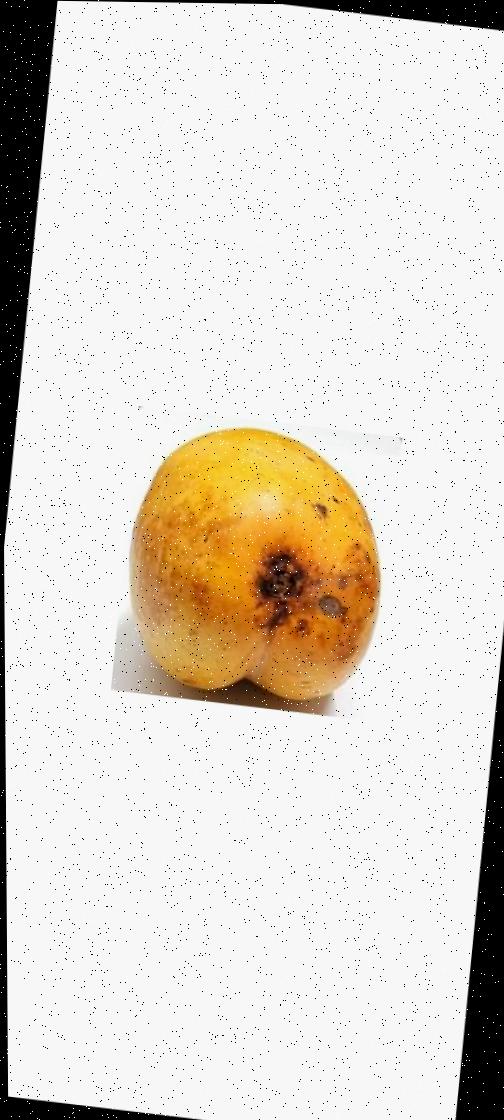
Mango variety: Bari-11